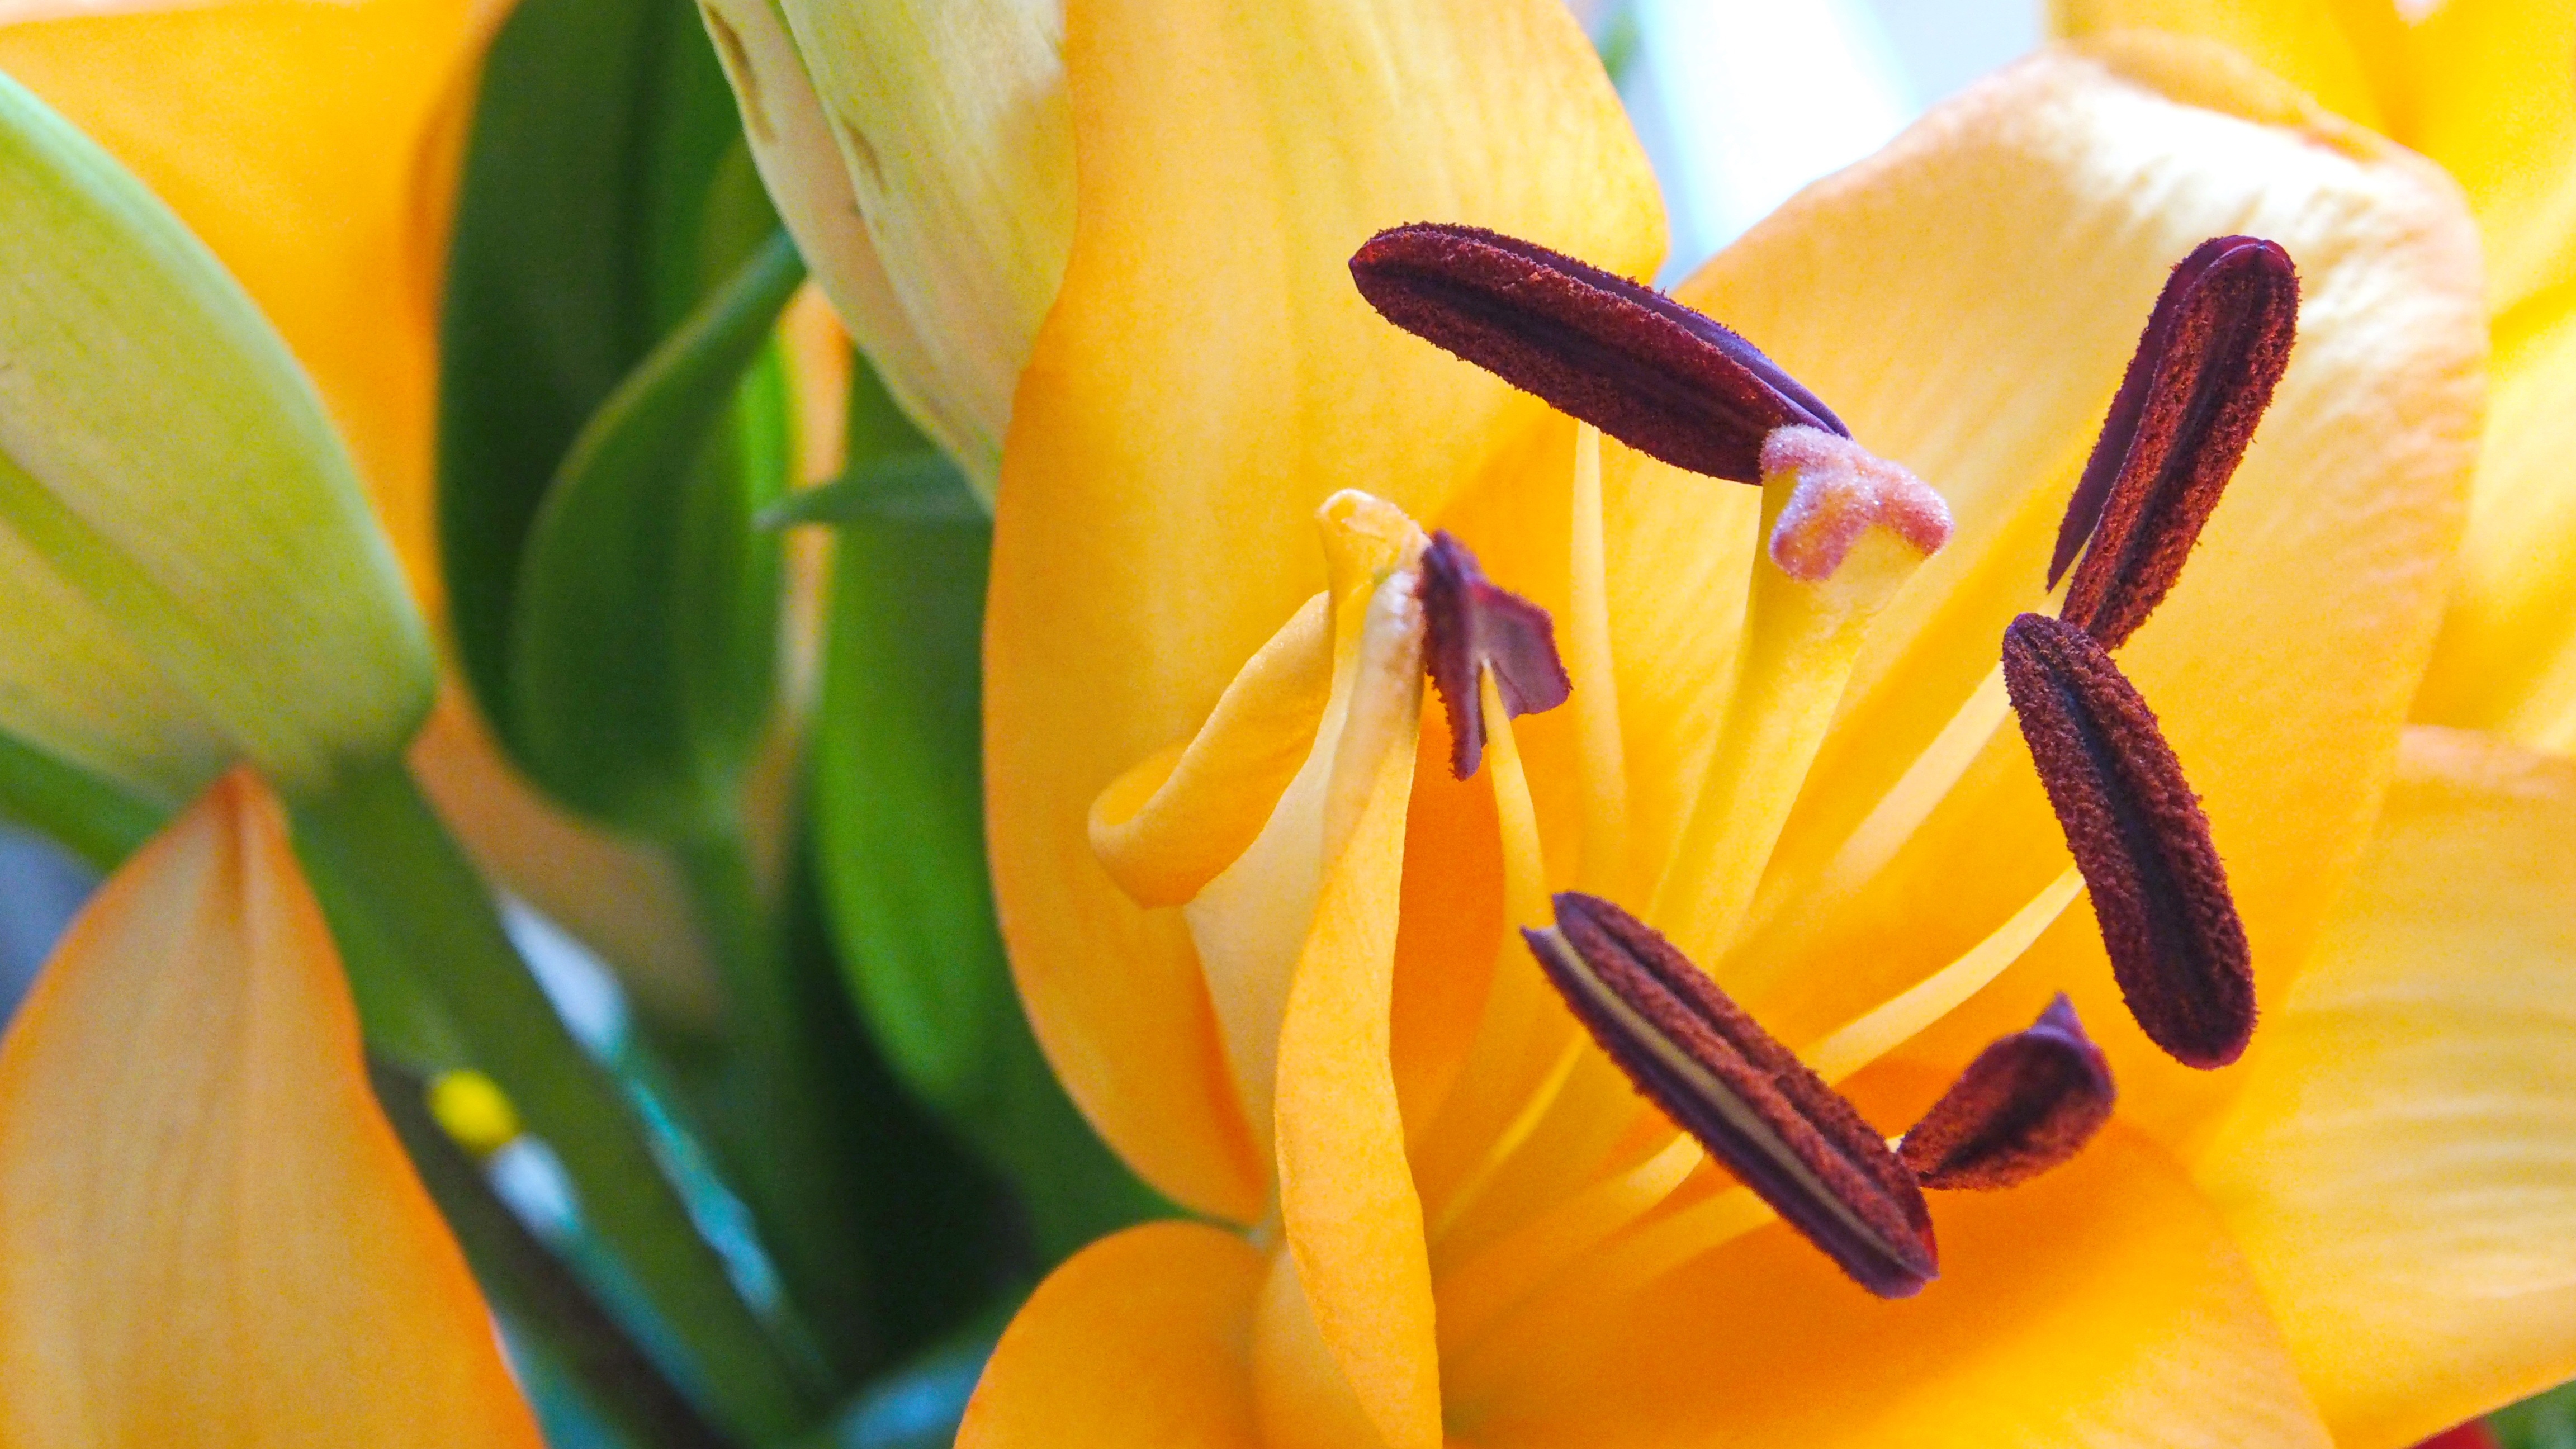
plant, photography, leaf, flower, petal, bloom, summer, tulip, bouquet, orange, color, macro, botany, colorful, yellow, garden, close, flora, flowers, close up, farbenpracht, bright, pistil, smell, lilies, beautiful, elegant, lily, macro photography, blossomed, flowering plant, bright colours, plant stem, land plant